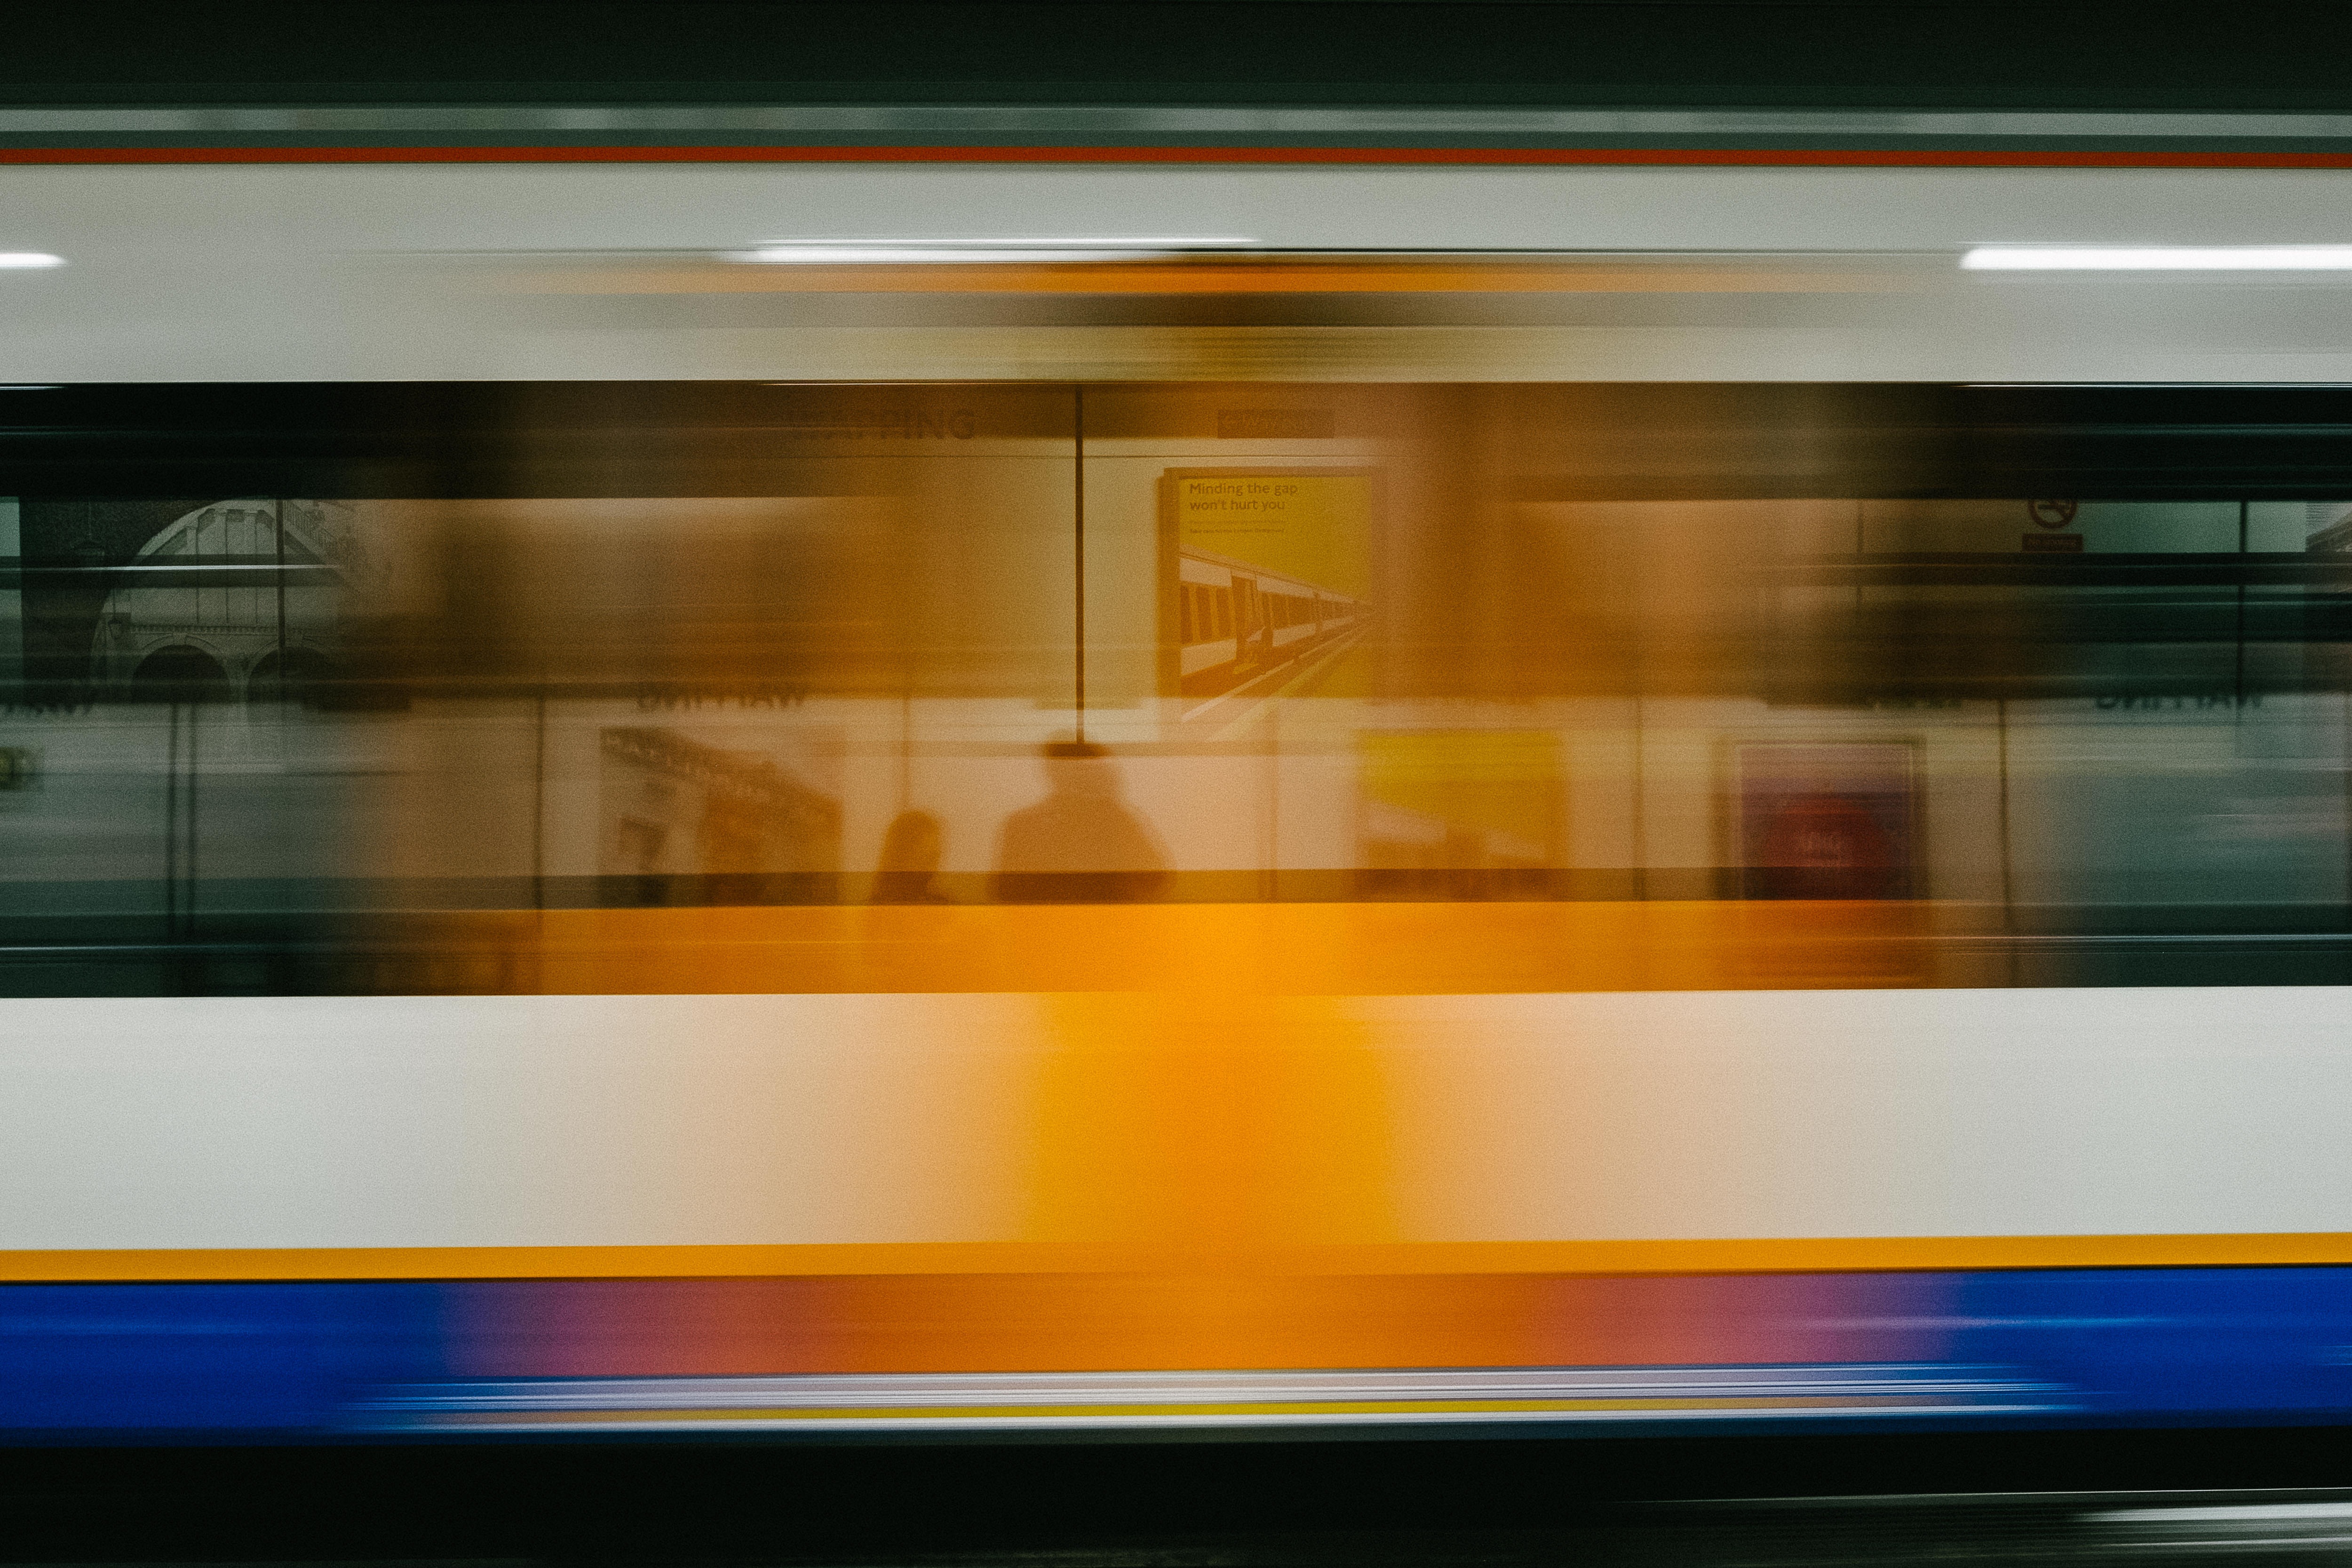
light, window, glass, train, metro, transport, reflection, vehicle, color, yellow, public transport, interior design, design, shape, skrost, window covering, display device